Davit Kajaia

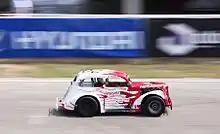
Kajaia competing in Legends racing at the Rustavi International Motorpark

Data Kajaia started his career in the Georgian Speed Slalom series in 2004. The next season, he achieved third place at the wheel of BMW M3, and won the national title a year later.